Dhammananda Bhikkhuni

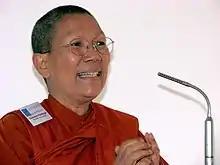
Dhammananda Bhikkhuni 2020

Dhammananda Bhikkhuni, born Chatsumarn Kabilsingh or Chatsumarn Kabilsingh Shatsena (1944), is a Thai bhikkhuni ("Buddhist nun"). On 28 February 2003, Kabilsingh received full monastic ordination as a bhikkhuni of the Theravada tradition in Sri Lanka. She is Abbess of Songdhammakalyani Monastery, the only temple in Thailand where there are bhikkhunis.